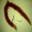
Label: worm